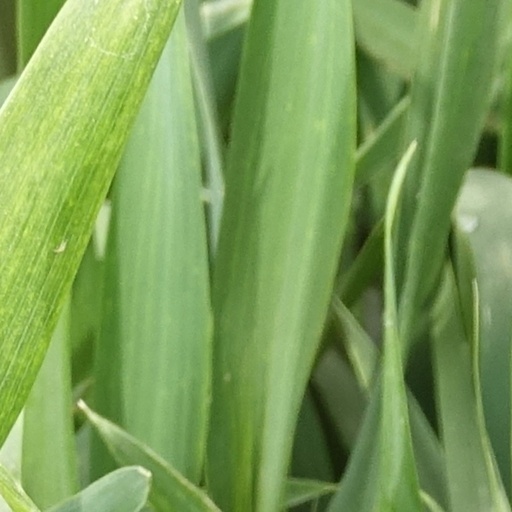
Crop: wheat